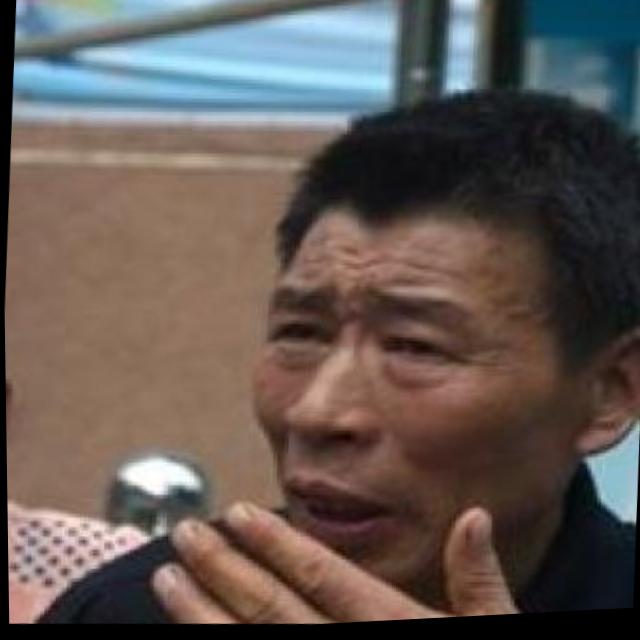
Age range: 45-64